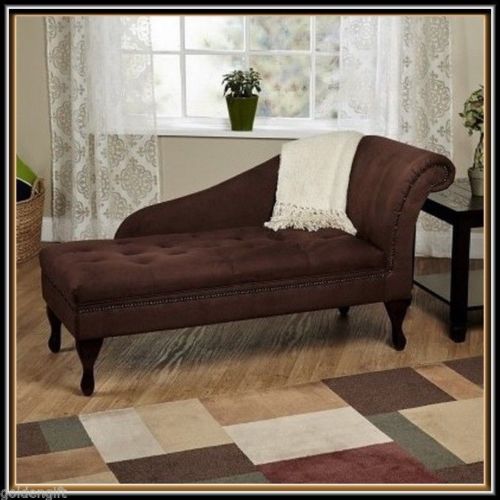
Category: sofa